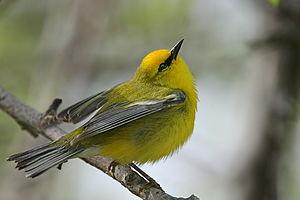
Cette liste des oiseaux au Canada provient de Bird Checklists of the World en date du mois de juillet 2018.
La Paruline à ailes bleues est une espèce de passereaux appartenant à la famille des Parulidae.
Cette liste des espèces d'oiseaux au Québec recense les taxons de ce groupe observés dans cette province du Canada. Elle provient de l'American Ornithologist Union en date du mois de janvier 2019. Elle comprend 470 espèces dont :